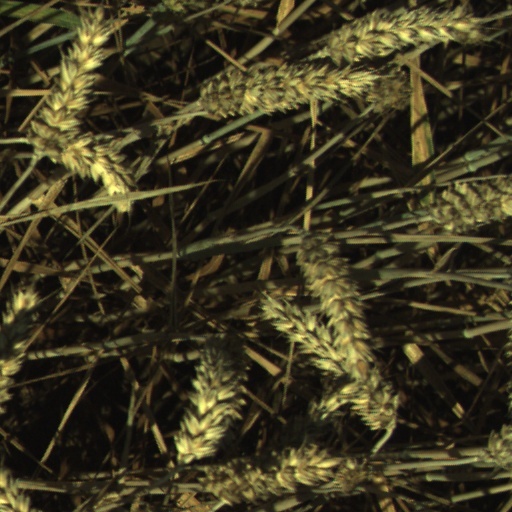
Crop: wheat